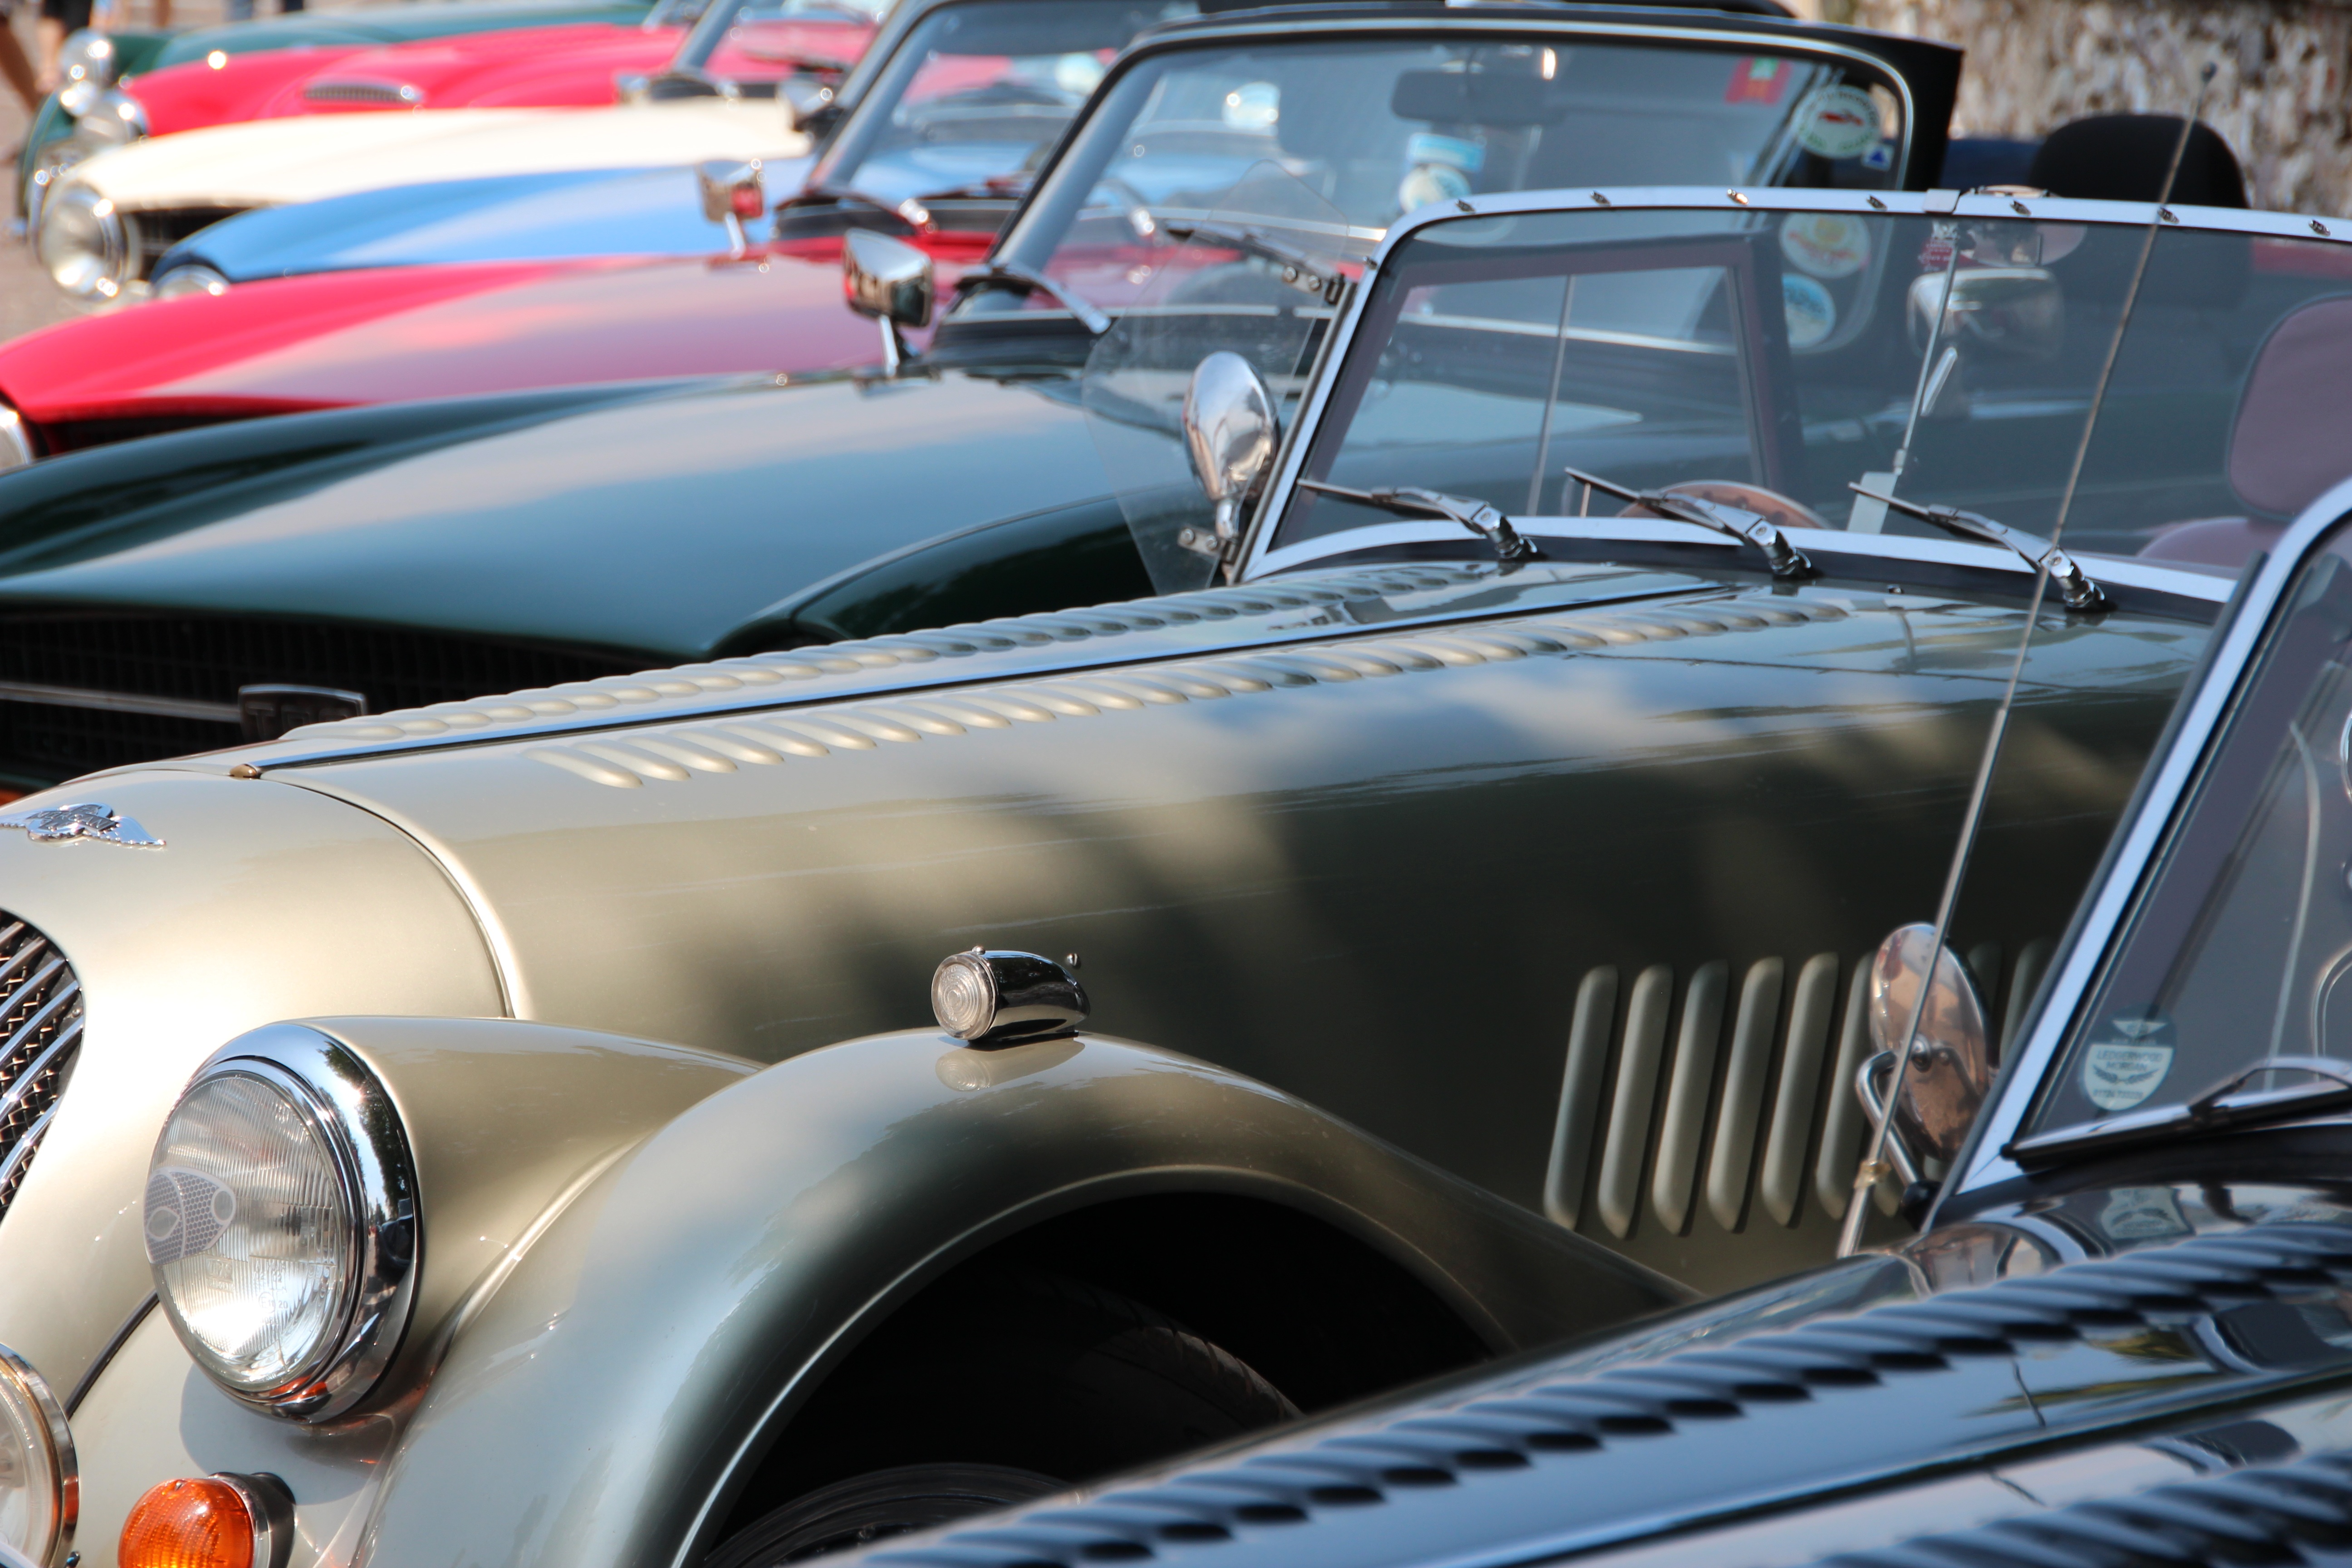
car, wheel, old, vehicle, museum, auto, automotive, sports car, motor vehicle, vintage car, oldtimer, classic, convertible, historically, antique car, land vehicle, automobile make, automotive exterior, automotive design, luxury vehicle, performance car